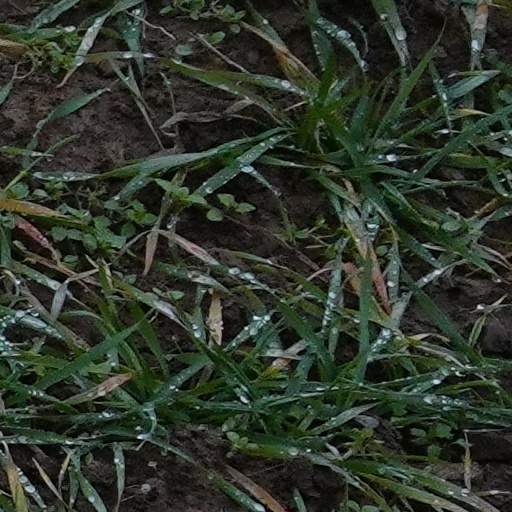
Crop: wheat